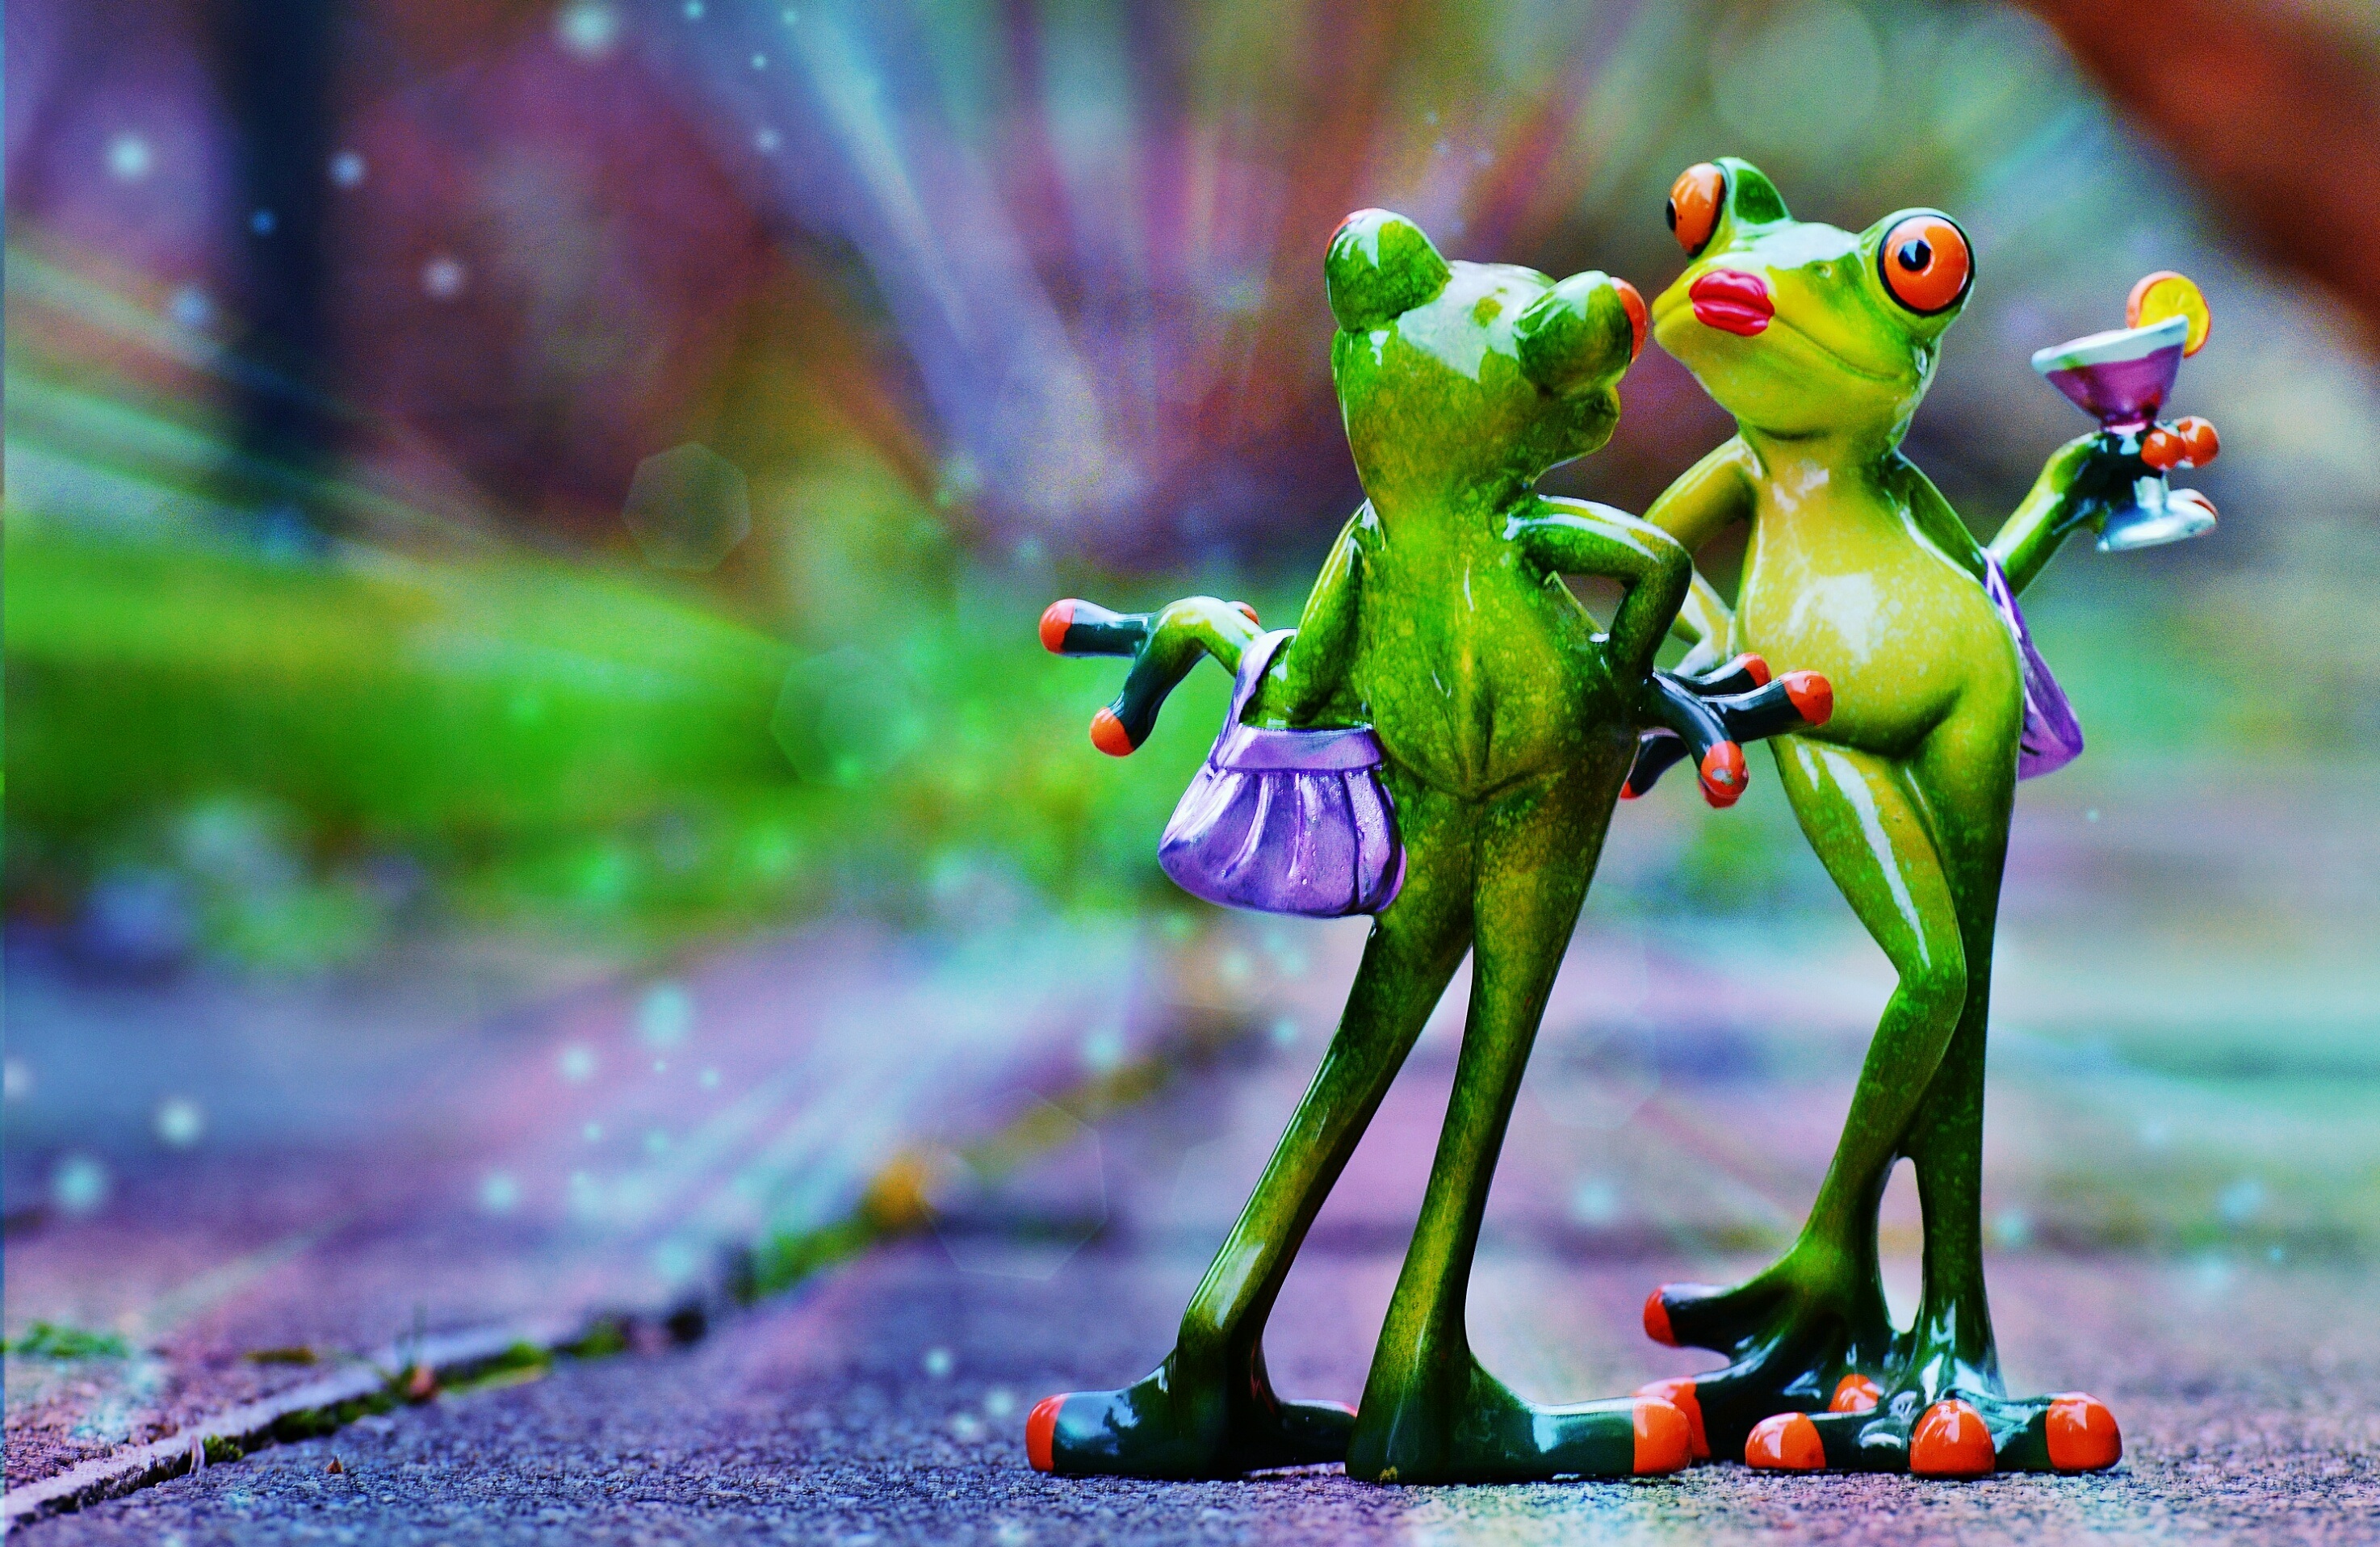
photography, flower, cute, green, color, lady, flora, cocktail, posing, fun, party, chat, funny, are, sexy, chick, entertainment, frogs, macro photography, arrogant, computer wallpaper